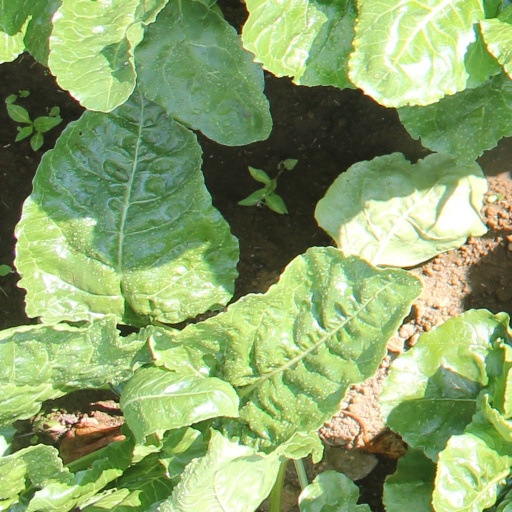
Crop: sugar beet